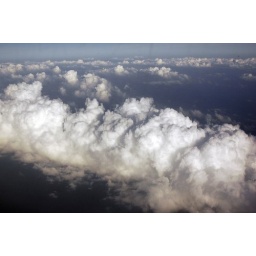
mountains of cloud formed over Laamu Atoll, Rep of Maldives. I wish you could have seen it yourself.